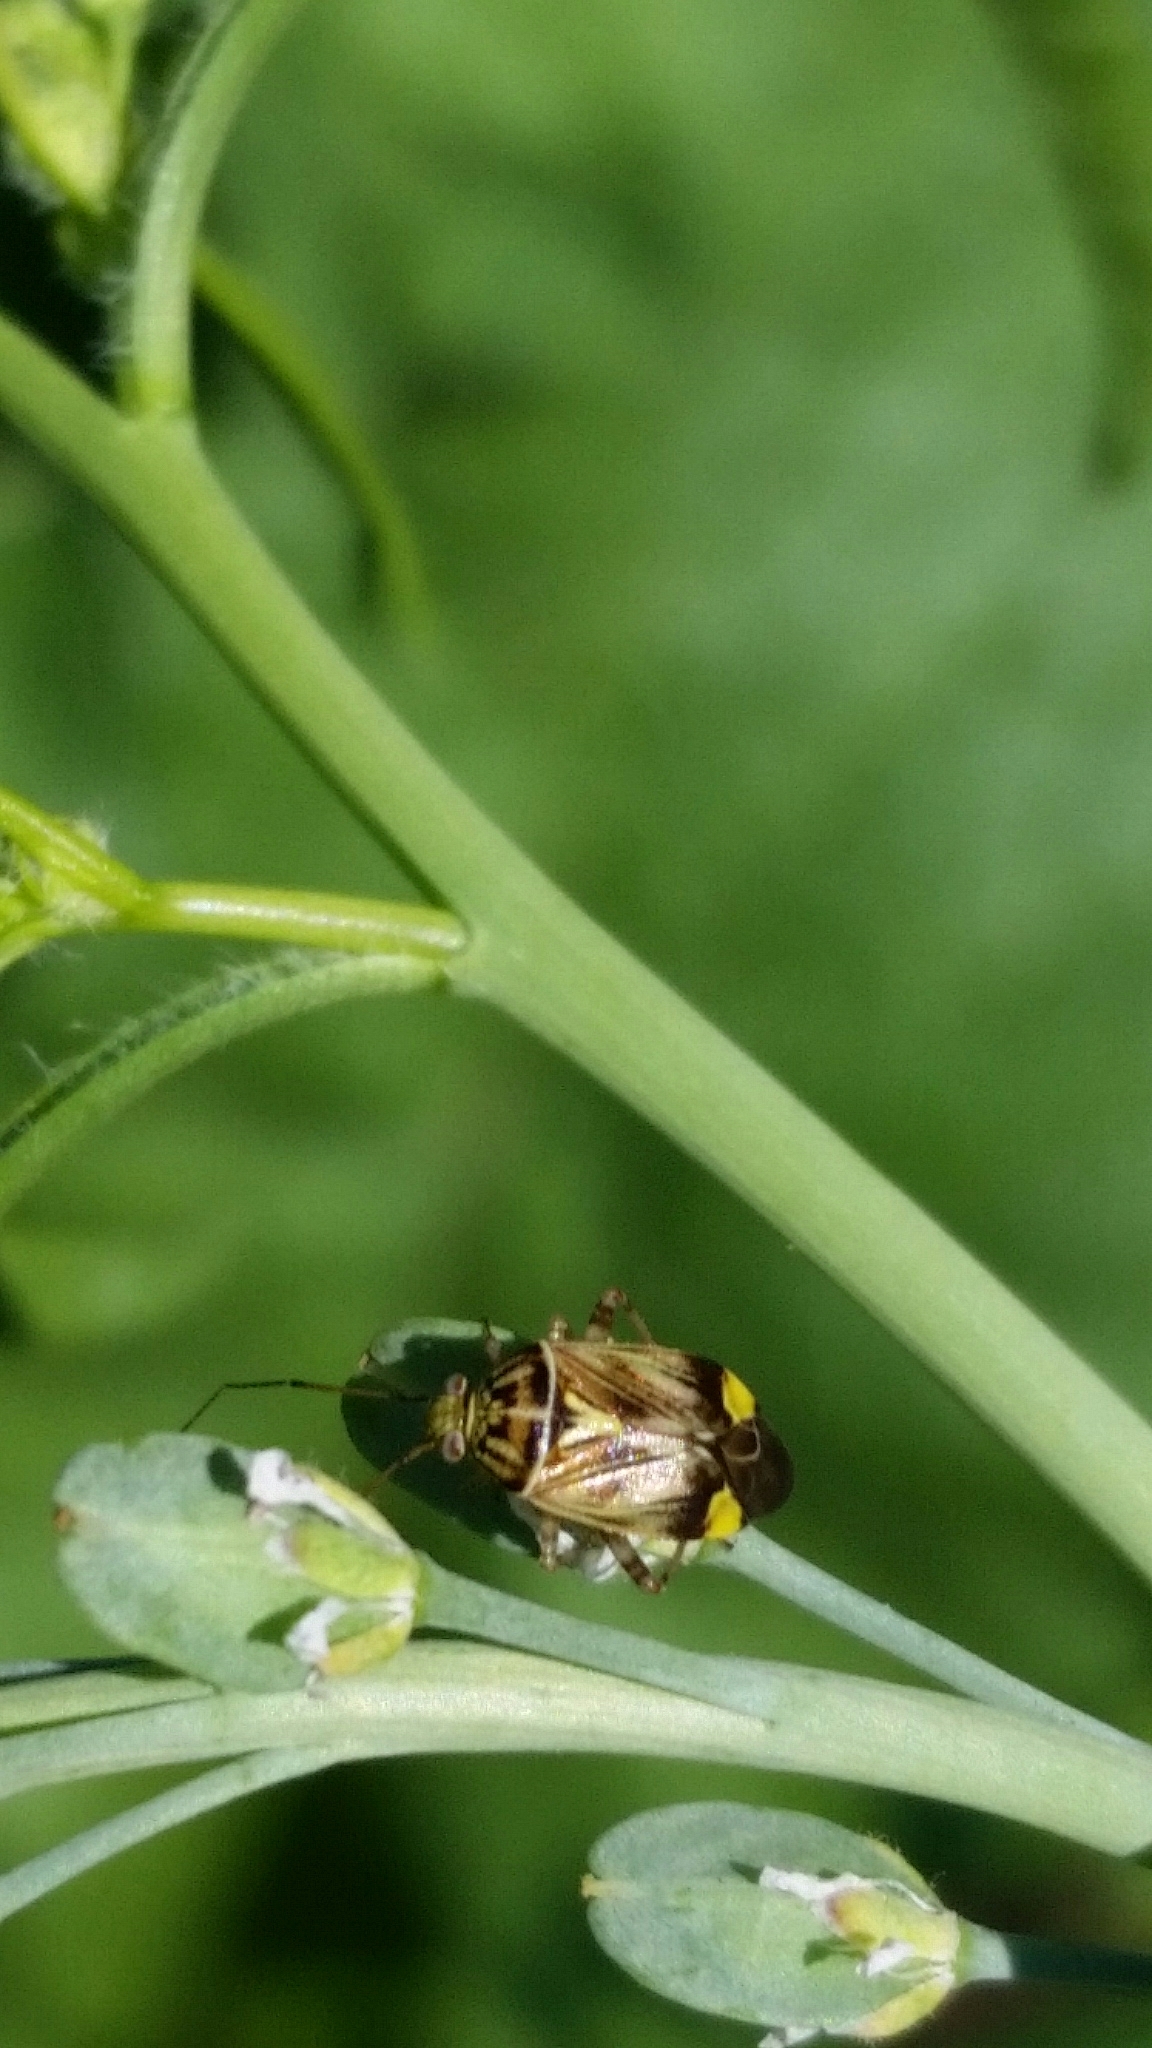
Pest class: lygus_bug